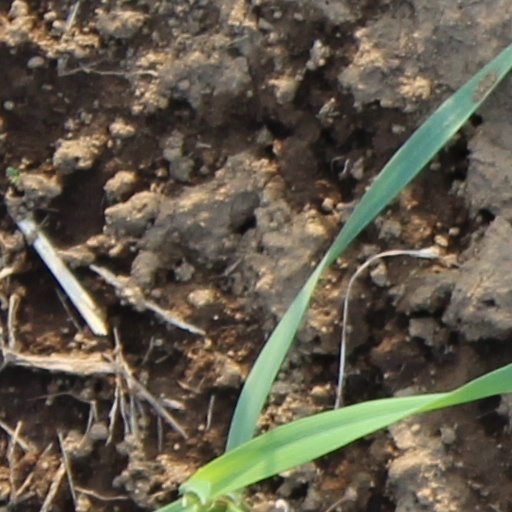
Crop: wheat